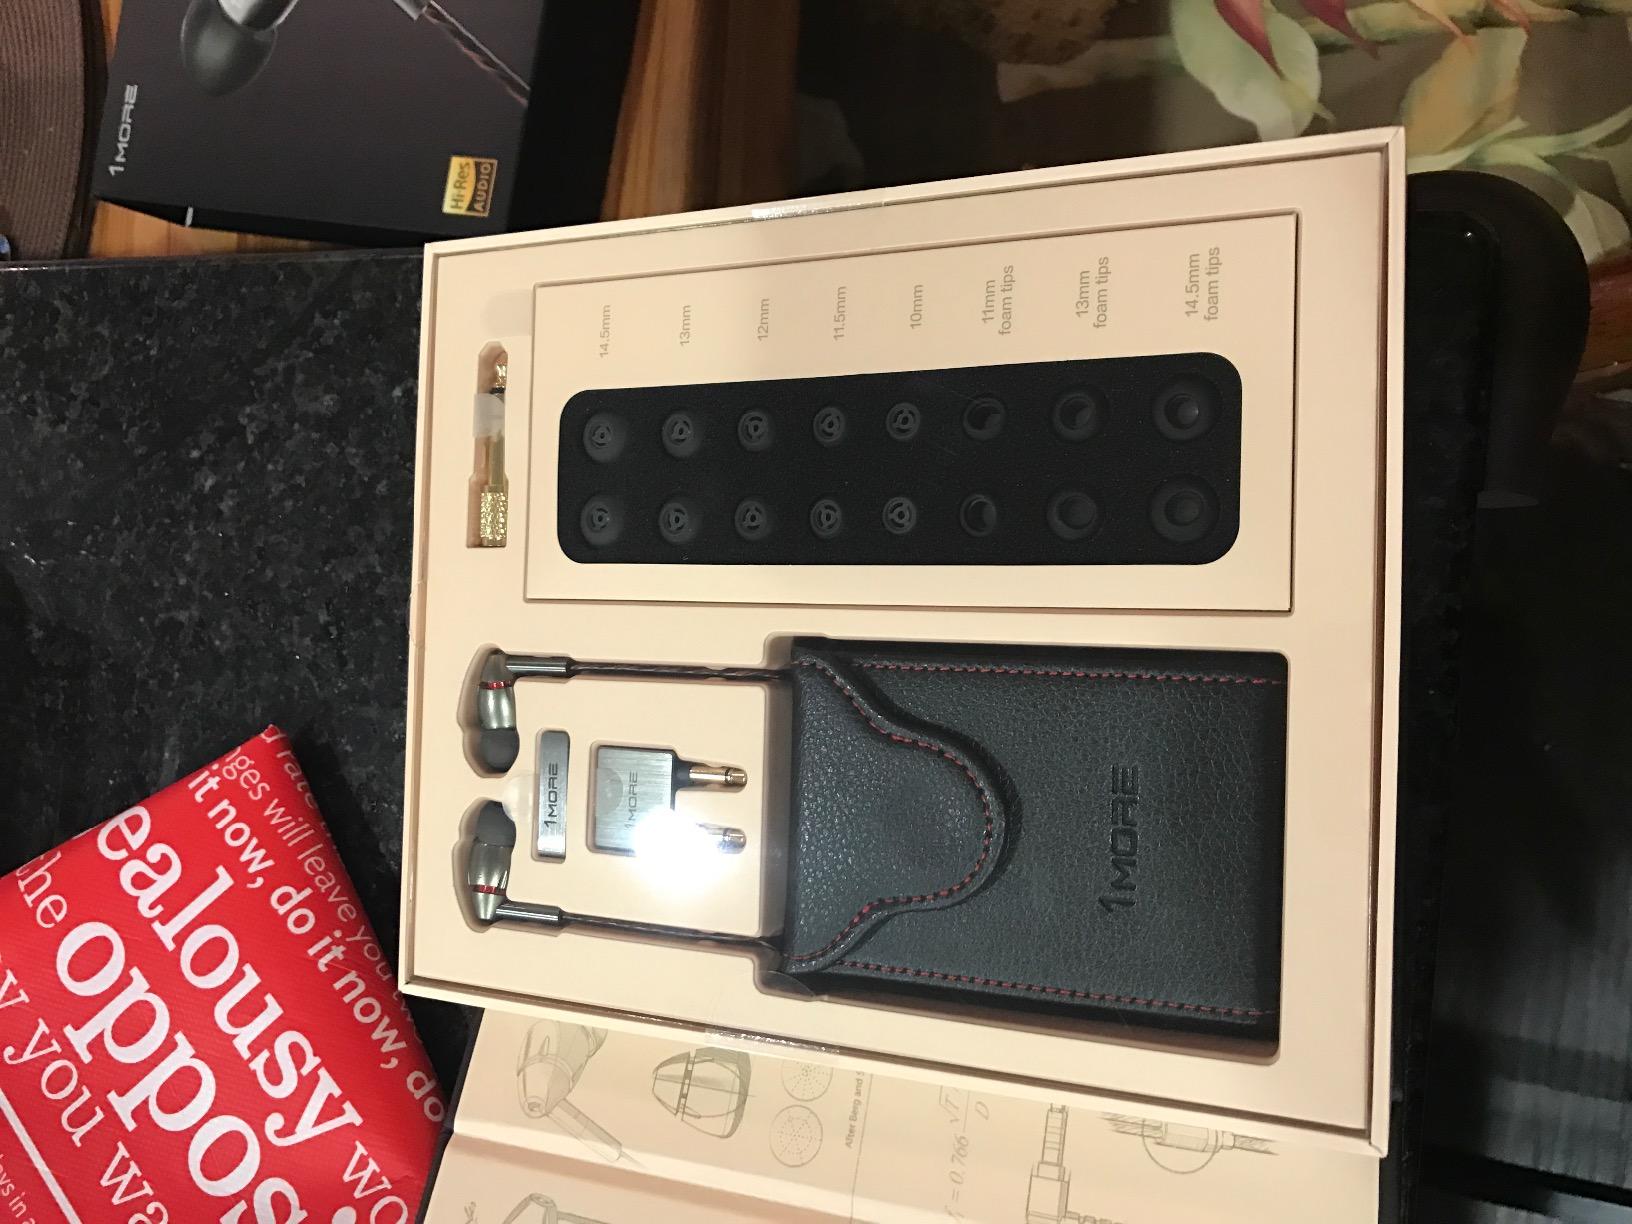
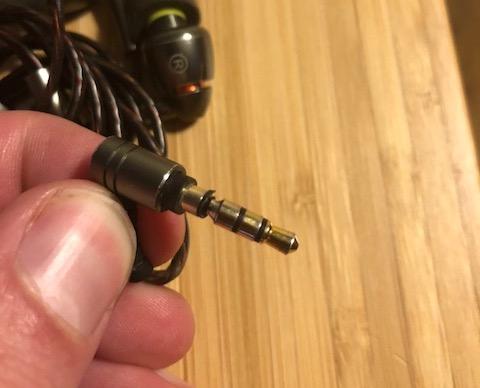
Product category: headphones
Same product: yes